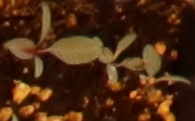
Label: Redroot Pigweed